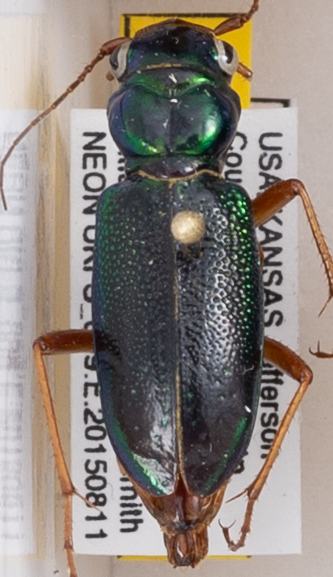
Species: Carabidae sp.
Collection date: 2015-08-11
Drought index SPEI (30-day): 0.884
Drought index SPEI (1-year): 0.944
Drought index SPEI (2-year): -0.1